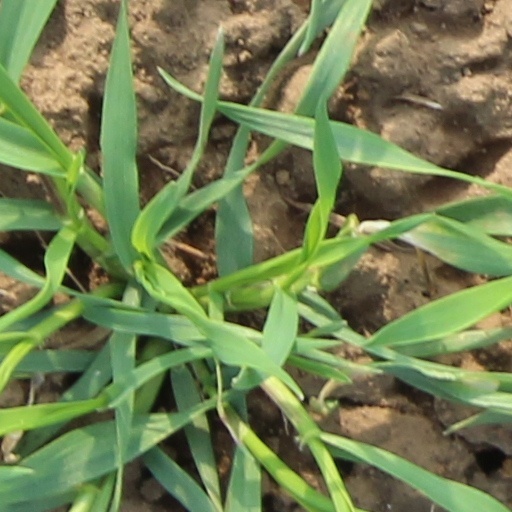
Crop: wheat